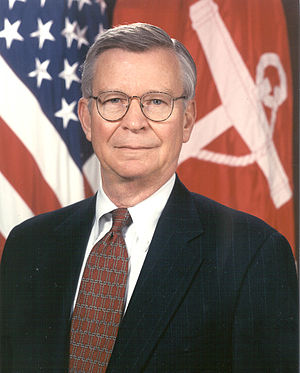
Amerikanske flådeministre / Flådeministre / Flådeministre i forsvarsministeriet
Robert B. Pirie, Jr.
Amerikanske flådeministre eller United States Secretary of the Navy er den civile leder af det amerikanske flådeministerium. Posten som flådeminister var en post i præsidentens kabinet frem til 1947, hvor flåde, hær og det nyoprettede luftvåben blev samlet under forsvarsministeriet og forsvarsministeren overtog posten i kabinettet. Posten som flådeminister besættes ved at præsidenten nominerer en kandidat, som skal godkendes af et flertal i Senatet.